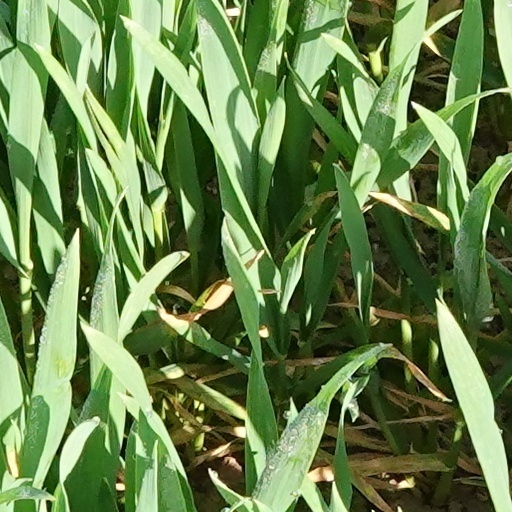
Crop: wheat